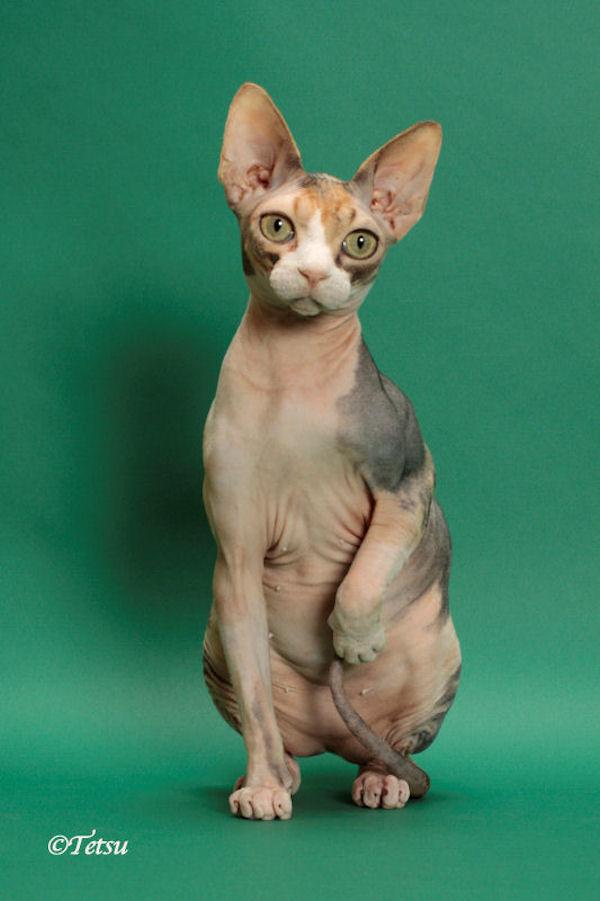
Breed: Sphynx